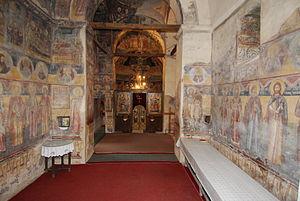
Le monastère de Ježevica est un monastère orthodoxe serbe situé à Ježevica, dans le district de Moravica et sur le territoire de la Ville de Čačak, dans l'ouest de la Serbie. Il est inscrit sur la liste des monuments culturels de grande importance de la République de Serbie.